2 Jennifer

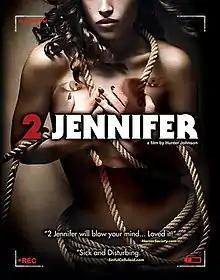

2 Jennifer is a 2016 American indie horror film written and directed by Hunter Johnson, who also stars in the film. The film is a sequel to James Cullen Bressack's "To Jennifer" and features Johnson as a young man intent on creating a sequel to the 2013 film. The film also features David Coupe and Lara Jean Mummert.